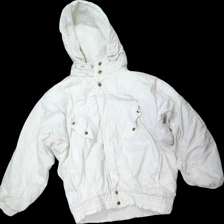
View: front
Type: Winter jacket
Category: Ladies
Brand: Missing
Colors: White
Material: 64% Polyester 36% Cotton
Cut: Regular
Size: 38
Season: All
Trend: 80s
Stains: Major
Damage: stains
Damage location: bottom left
Damage 2: stains
Damage 2 location: bottom right
Damage 3: stains
Damage 3 location: top center
Price range: <50
Recommended usage: Export
Description: white einter jacket